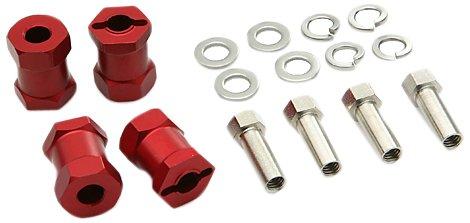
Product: JunFac 51032 2.2 Wheel Widener (4) (Offset: +13mm)
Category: Toys & Games | Hobbies | Remote & App Controlled Vehicles & Parts | Remote & App Controlled Vehicle Parts
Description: Use this on the 2.2 crawlers to widen the stance.
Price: $26.44
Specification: ProductDimensions:4x3x1inches|ItemWeight:1.12ounces|ShippingWeight:1.12ounces(Viewshippingratesandpolicies)|DomesticShipping:ItemcanbeshippedwithinU.S.|InternationalShipping:ThisitemcanbeshippedtoselectcountriesoutsideoftheU.S.LearnMore|ASIN:B009UOM0LO|Itemmodelnumber:JUN51032|Manufacturerrecommendedage:10-15years